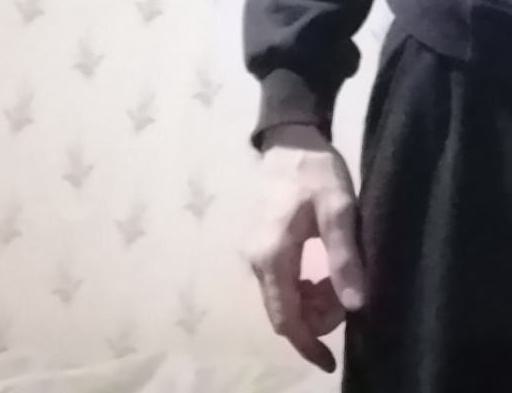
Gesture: no_gesture